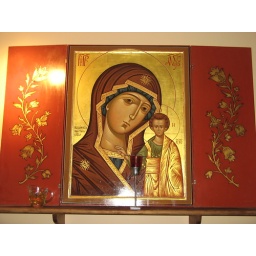
in the community building across the street from the Russian Orthodox Old Rite Church of the Nativity of Christ in Erie, PA, 11-23-07.